Manton railway station

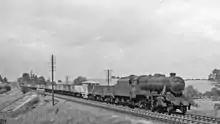
Manton up coal train under British Railways

Post-World War II, Manton was the sole calling point between Nottingham Midland and Kettering for "The Robin Hood", a named express service which operated from 1959 to 1962 between Nottingham and .